Tornado Babies

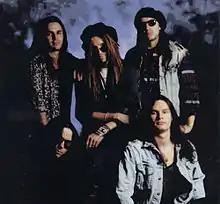
Band photo from the 'Delerious' era. Photo by Tony Bergstrand.

Tornado Babies is a Swedish rock band from Gothenburg, Sweden that was formed 1987 in London, England.